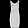
Label: Dress